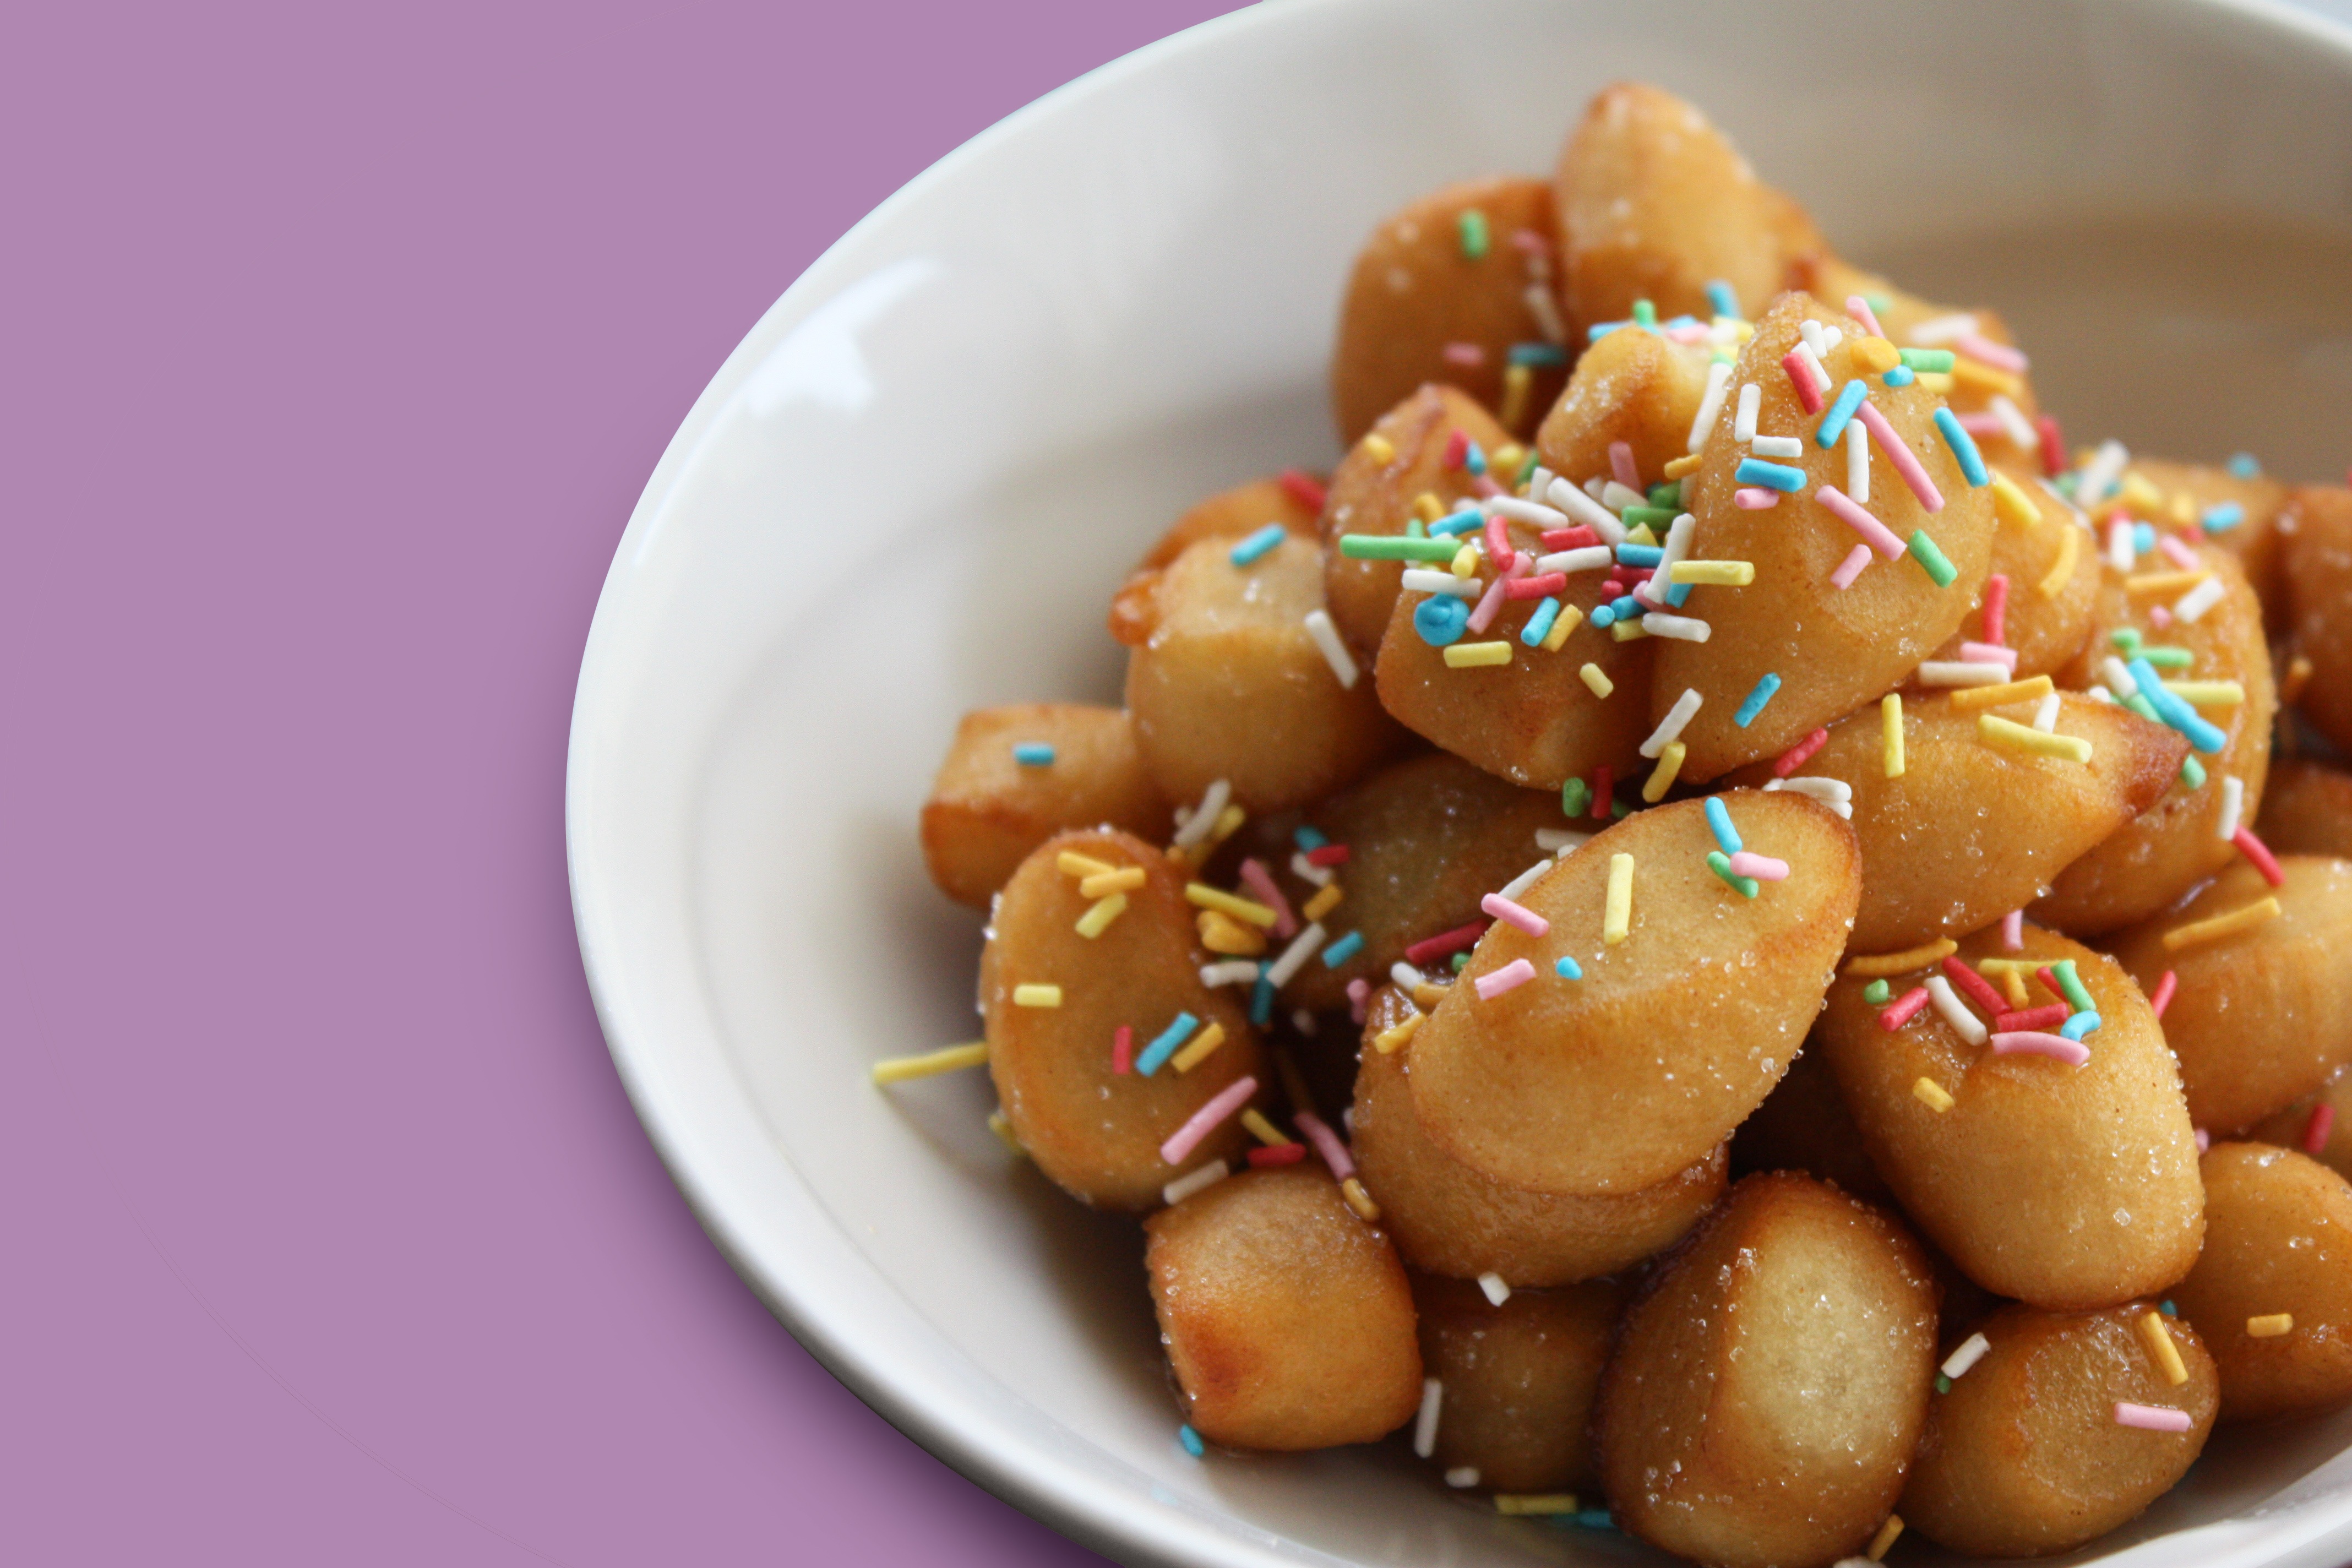
table, sweet, honey, decoration, pile, dish, food, kitchen, recipe, colorful, dessert, eat, cuisine, vegetarian food, gastronomy, portion, puglia, side dish, sweet biscuits, bits and pieces, struffoli, typical sweet, regional dish